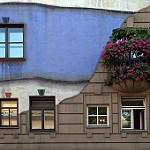
Scene: Outdoor